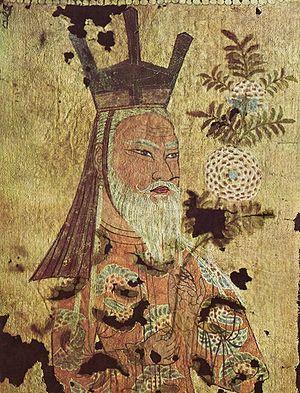
Cette page concerne l'année 744 du calendrier julien.
Qocho, aussi connu sous le nom d'Idiqut, est un royaume Tocharo-Ouïghour créé en 843. Il a été fondé par des réfugiés Ouïghours fuyant la destruction du Khaganat ouïgour par les Ienisseï kirghize. Ils font de Qocho leur capitale d'été et de Beshbalik leur capitale d'hiver. Sa population est désignée sous le nom de « Ouïghours Xizhous » après l'ancien nom chinois utilisé par les Tang pour désigner Gaochang, de « Ouïghours Qochos », d'après le nom de leur capitale, de Ouïghours Kuchas », d'après le nom d'une autre cité qu'ils contrôlent, ou encore de « Ouïghours Arslans », d'après le titre de leur roi.